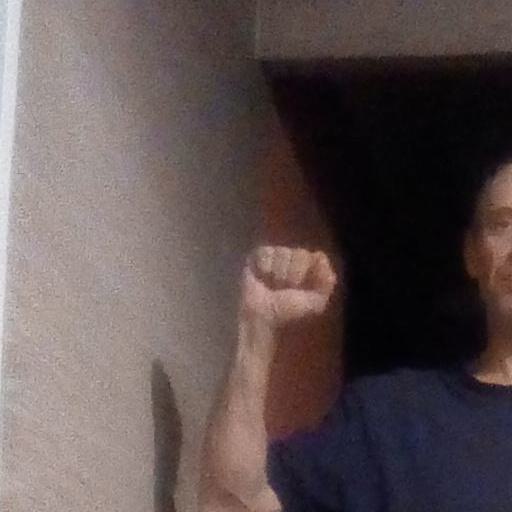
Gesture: fist